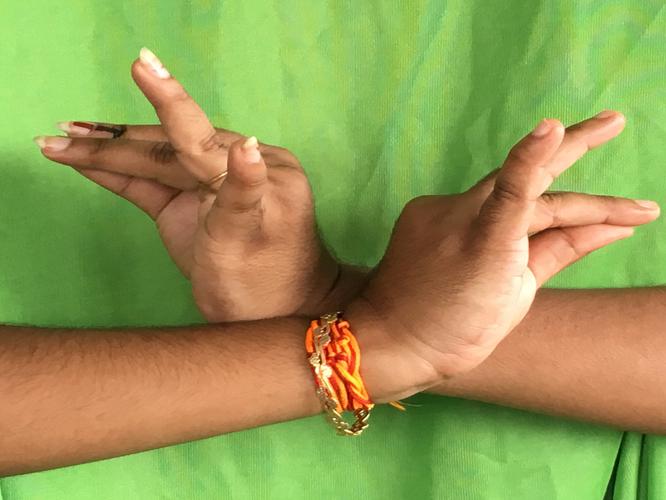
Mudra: Katakavardhana
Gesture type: double_hand